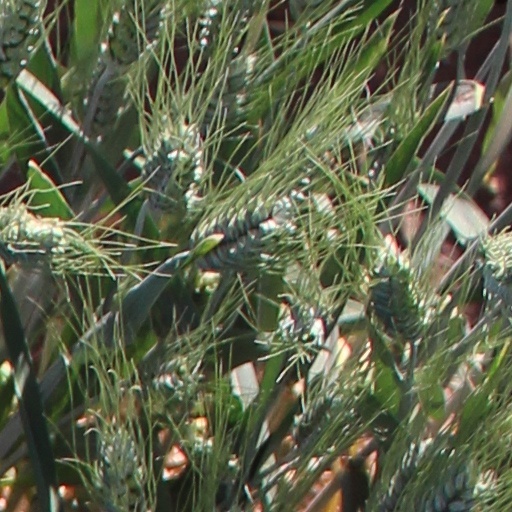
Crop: wheat